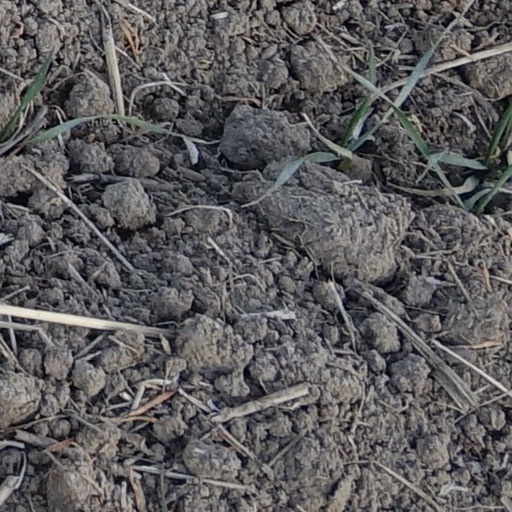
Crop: wheat